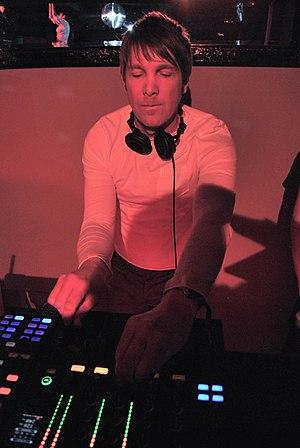
Michael Gray, né Michael Anthony Gray, le 25 juillet 1979, est un DJ et compositeur anglais de musique électronique, spécialisé dans la musique house. Il a signé sous le label Altra Moda Music et compose la moitié du duo de producteurs et remixeurs intitulé Full Intention.